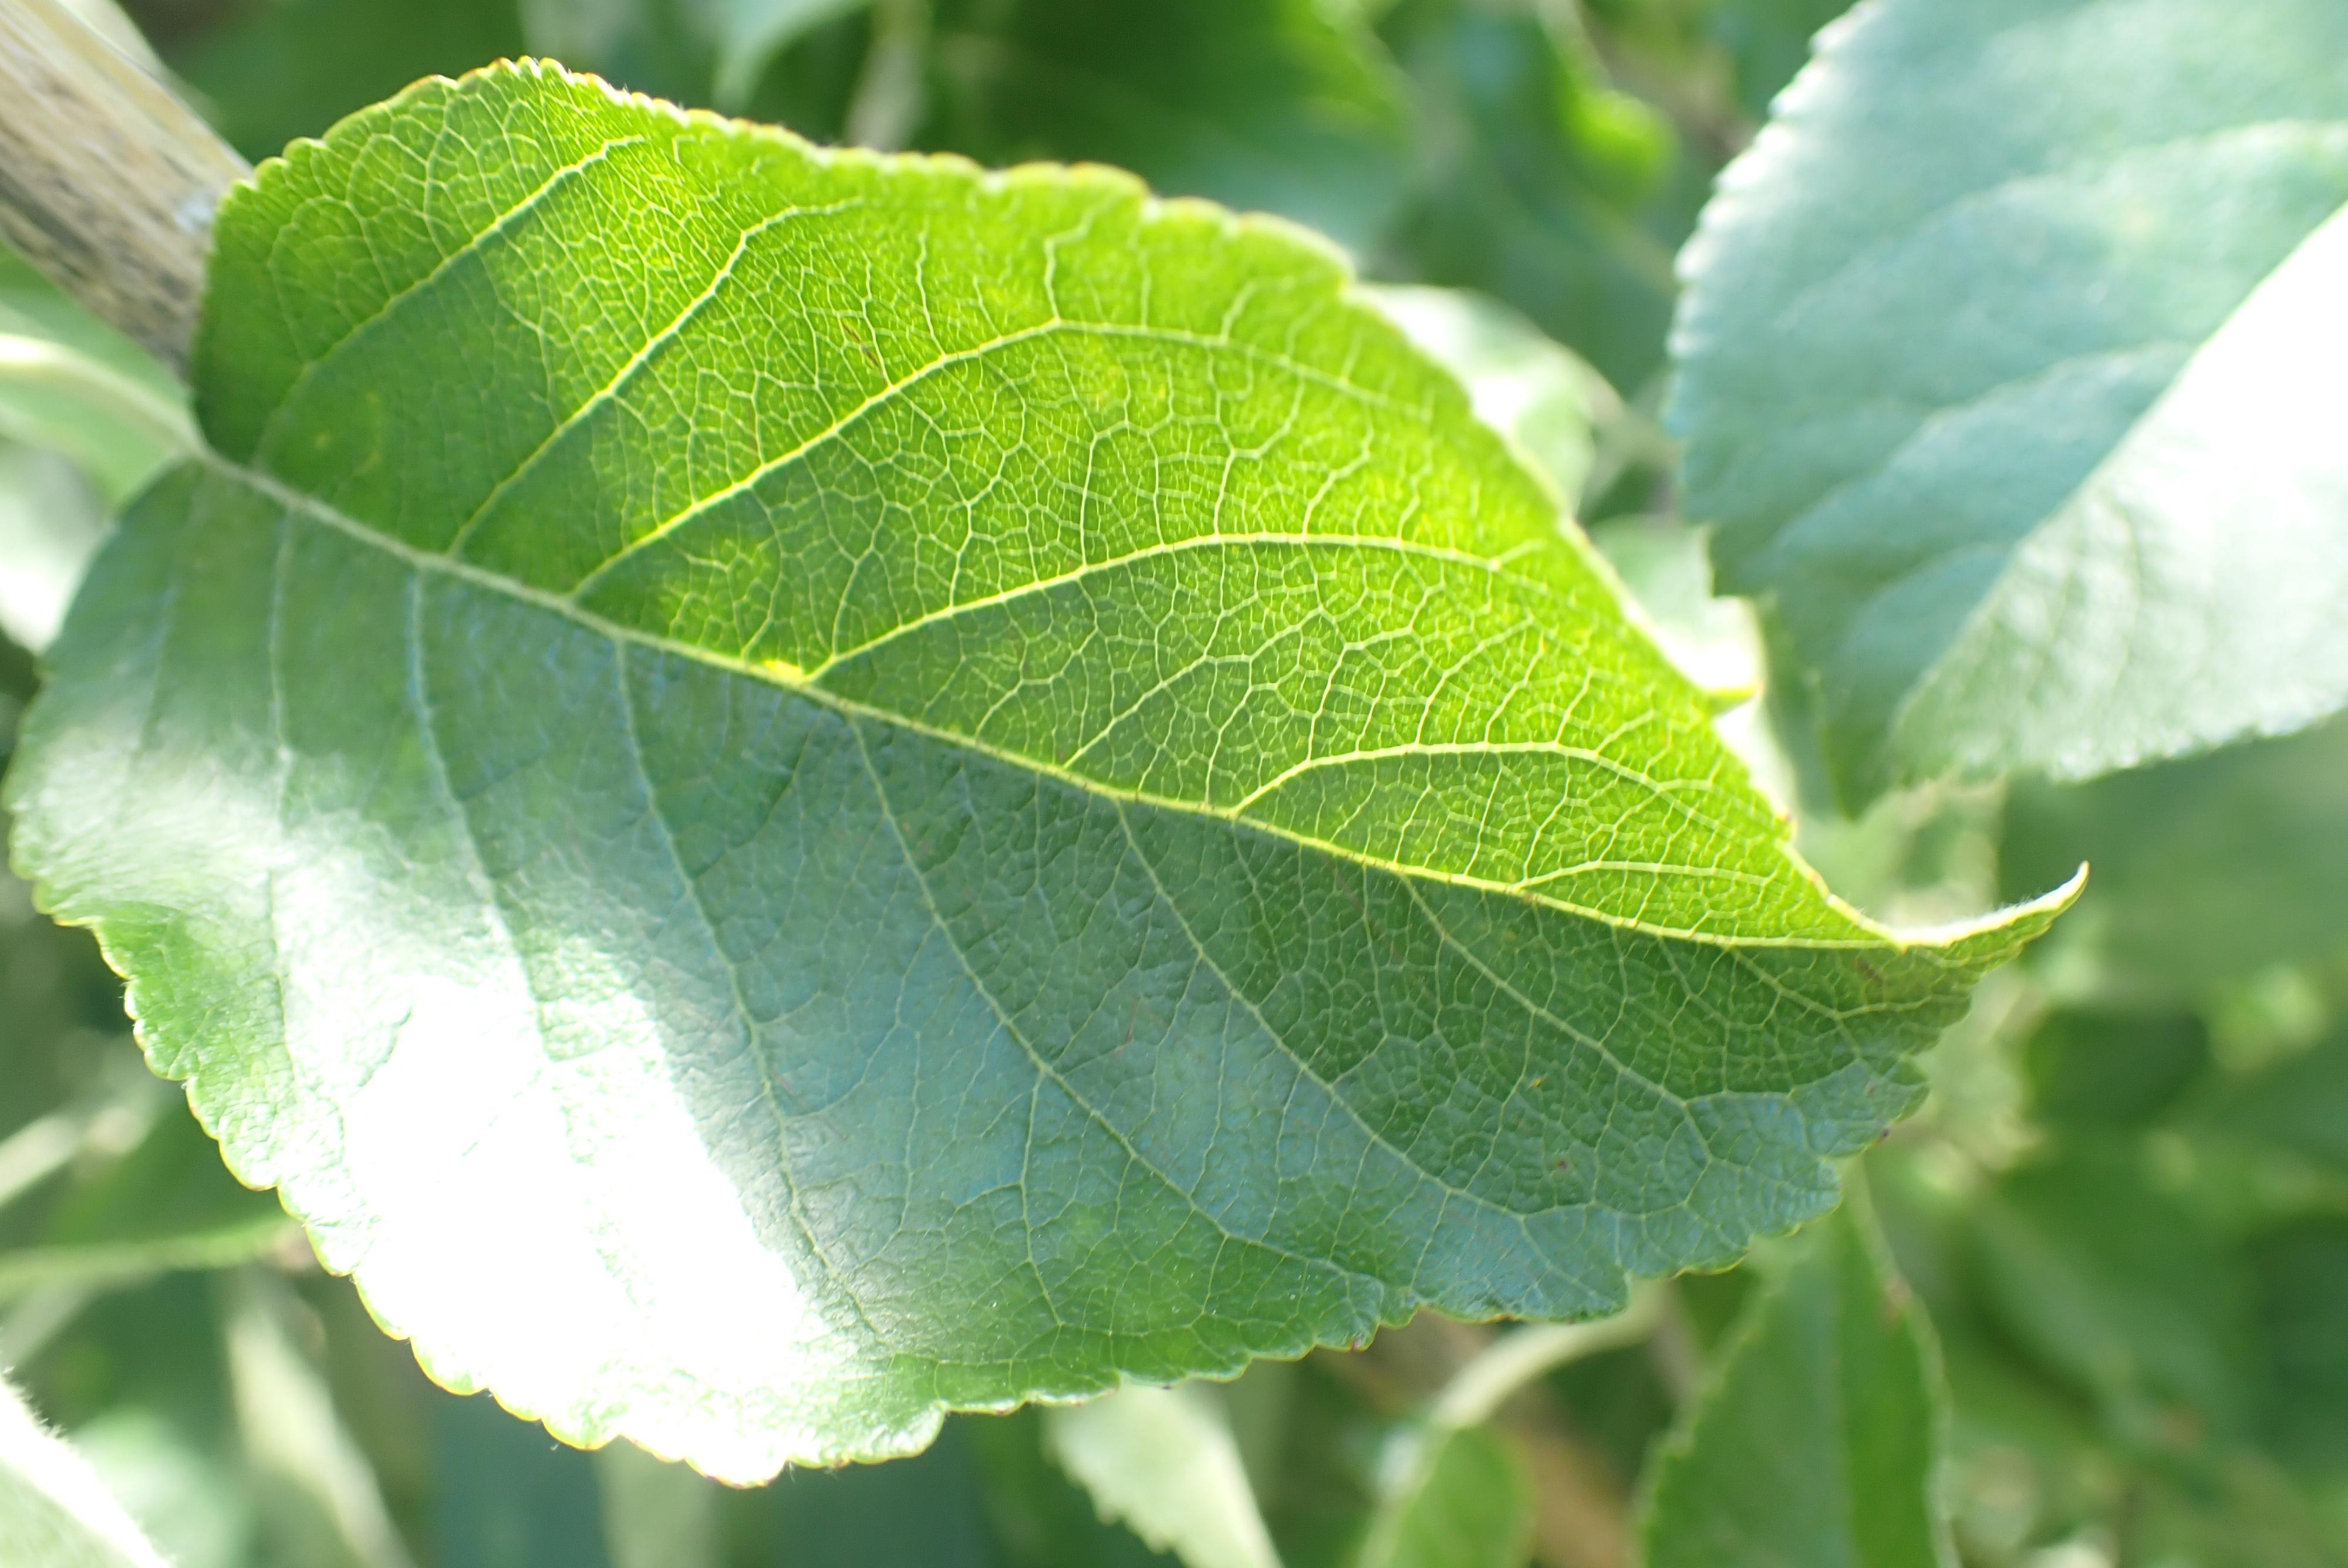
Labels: healthy